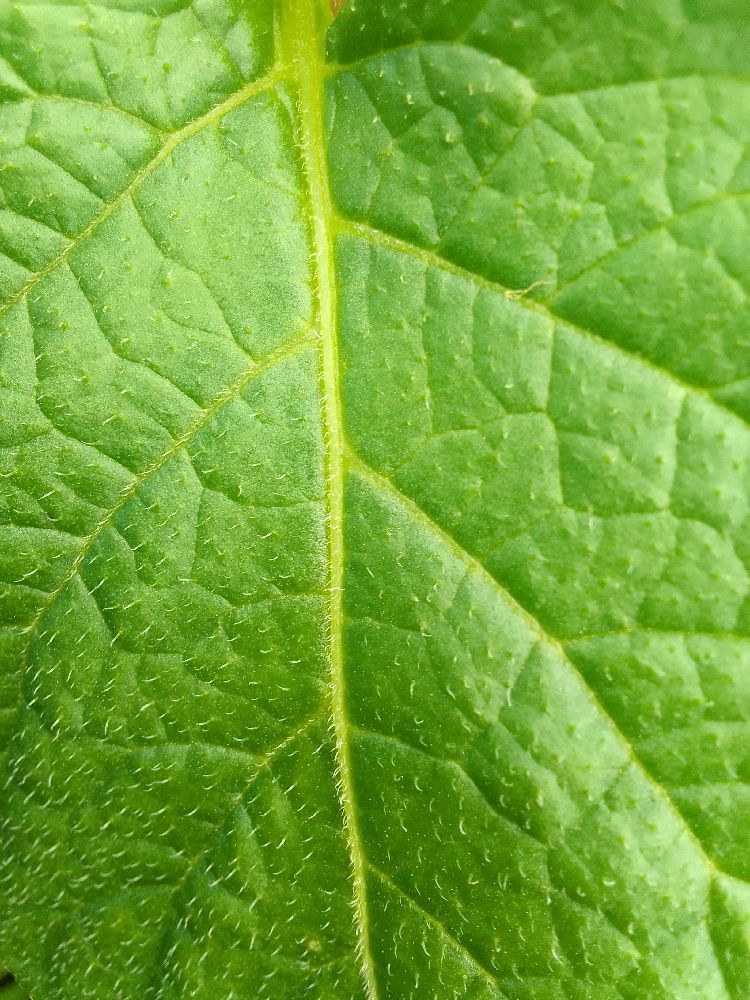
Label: Healthy